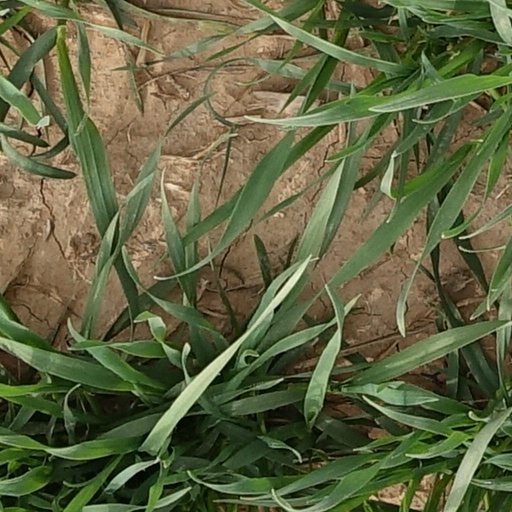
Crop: wheat